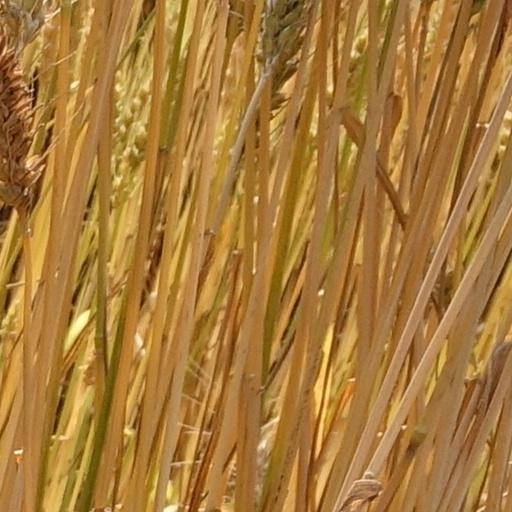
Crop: wheat